Slither (1973 film)

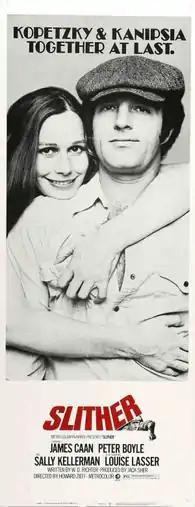
Film poster

Slither is a 1973 American comedy thriller film directed by Howard Zieff and starring James Caan. Caan plays ex-convict Dick Kanipsia, one of several people trying to find a stash of stolen money. Peter Boyle and Sally Kellerman co-star. "Slither" was the first screenplay by W. D. Richter.